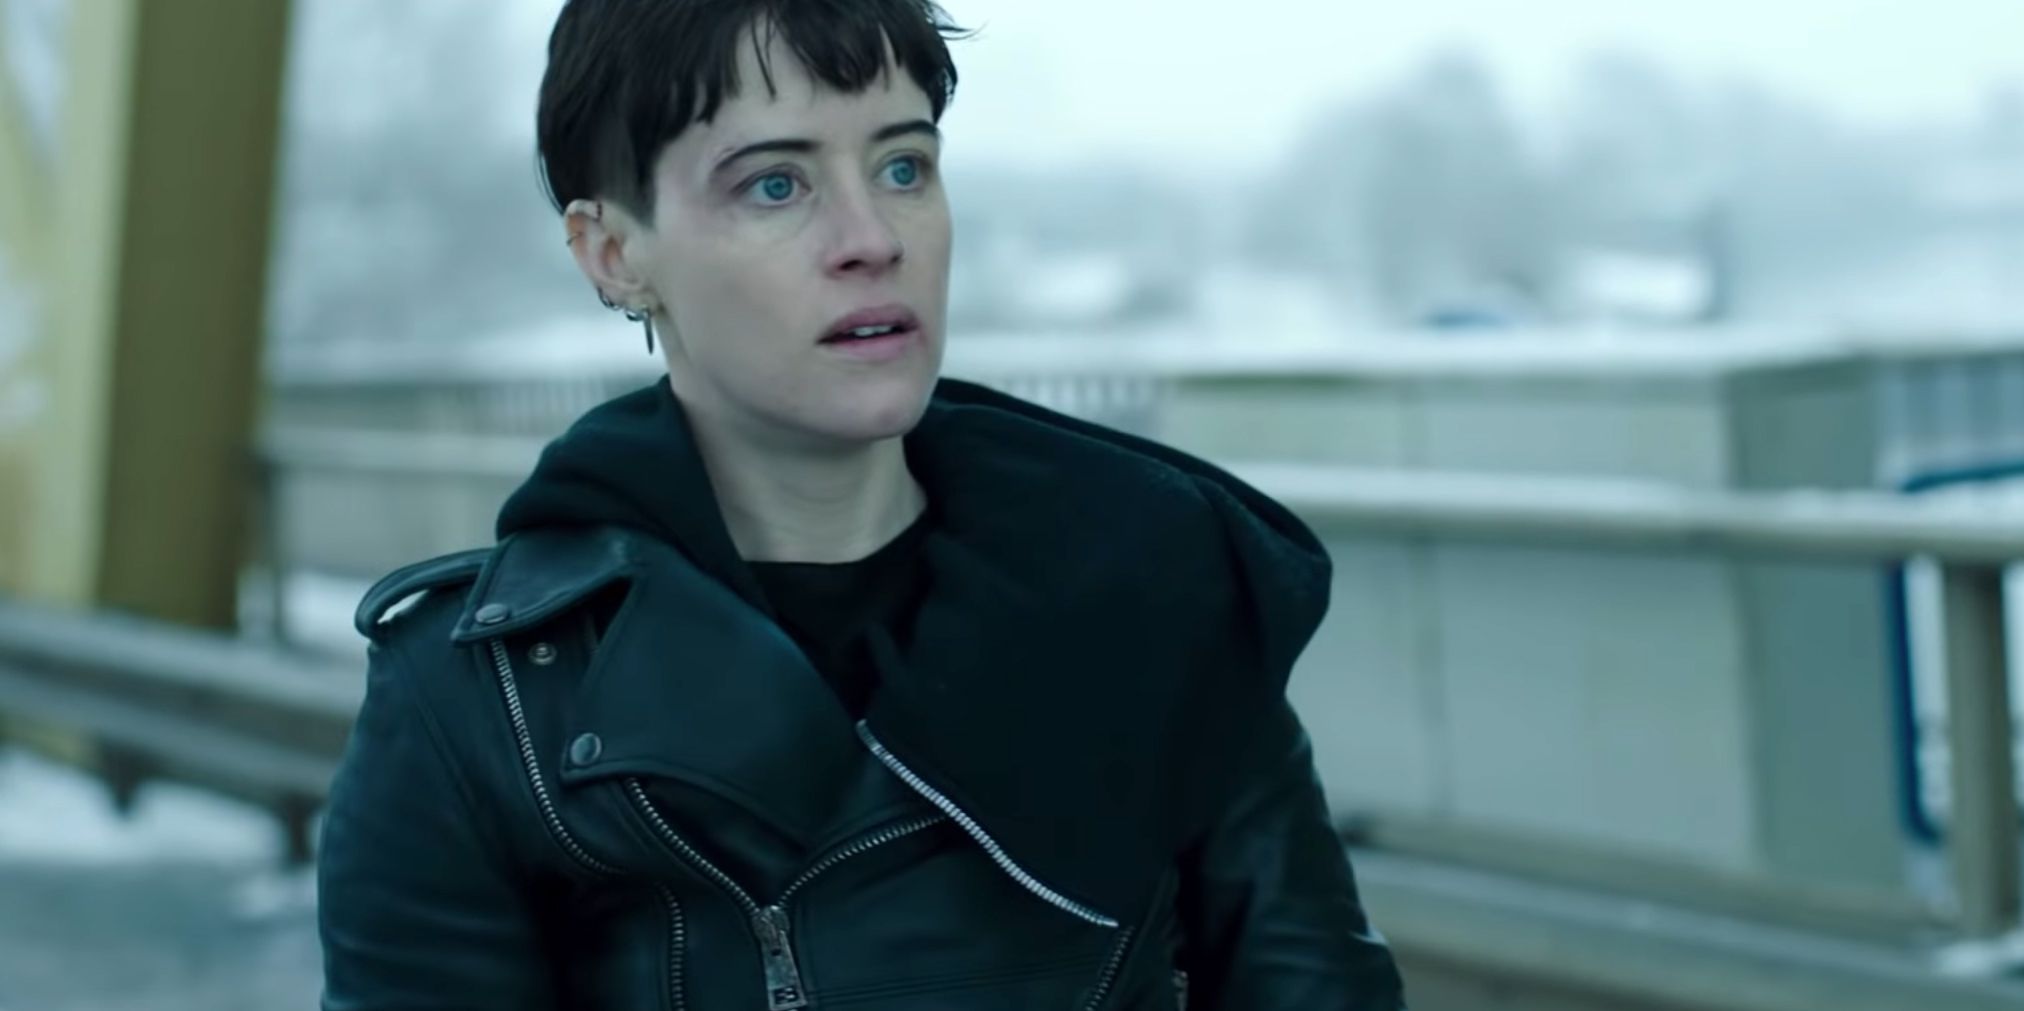
Gender: women